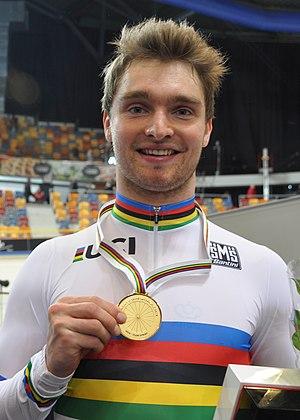
Matthijs Büchli est un coureur cycliste néerlandais, spécialiste de la piste. Il est notamment champion du monde de vitesse par équipes en 2018, 2019 et 2020, ainsi que du keirin en 2019.